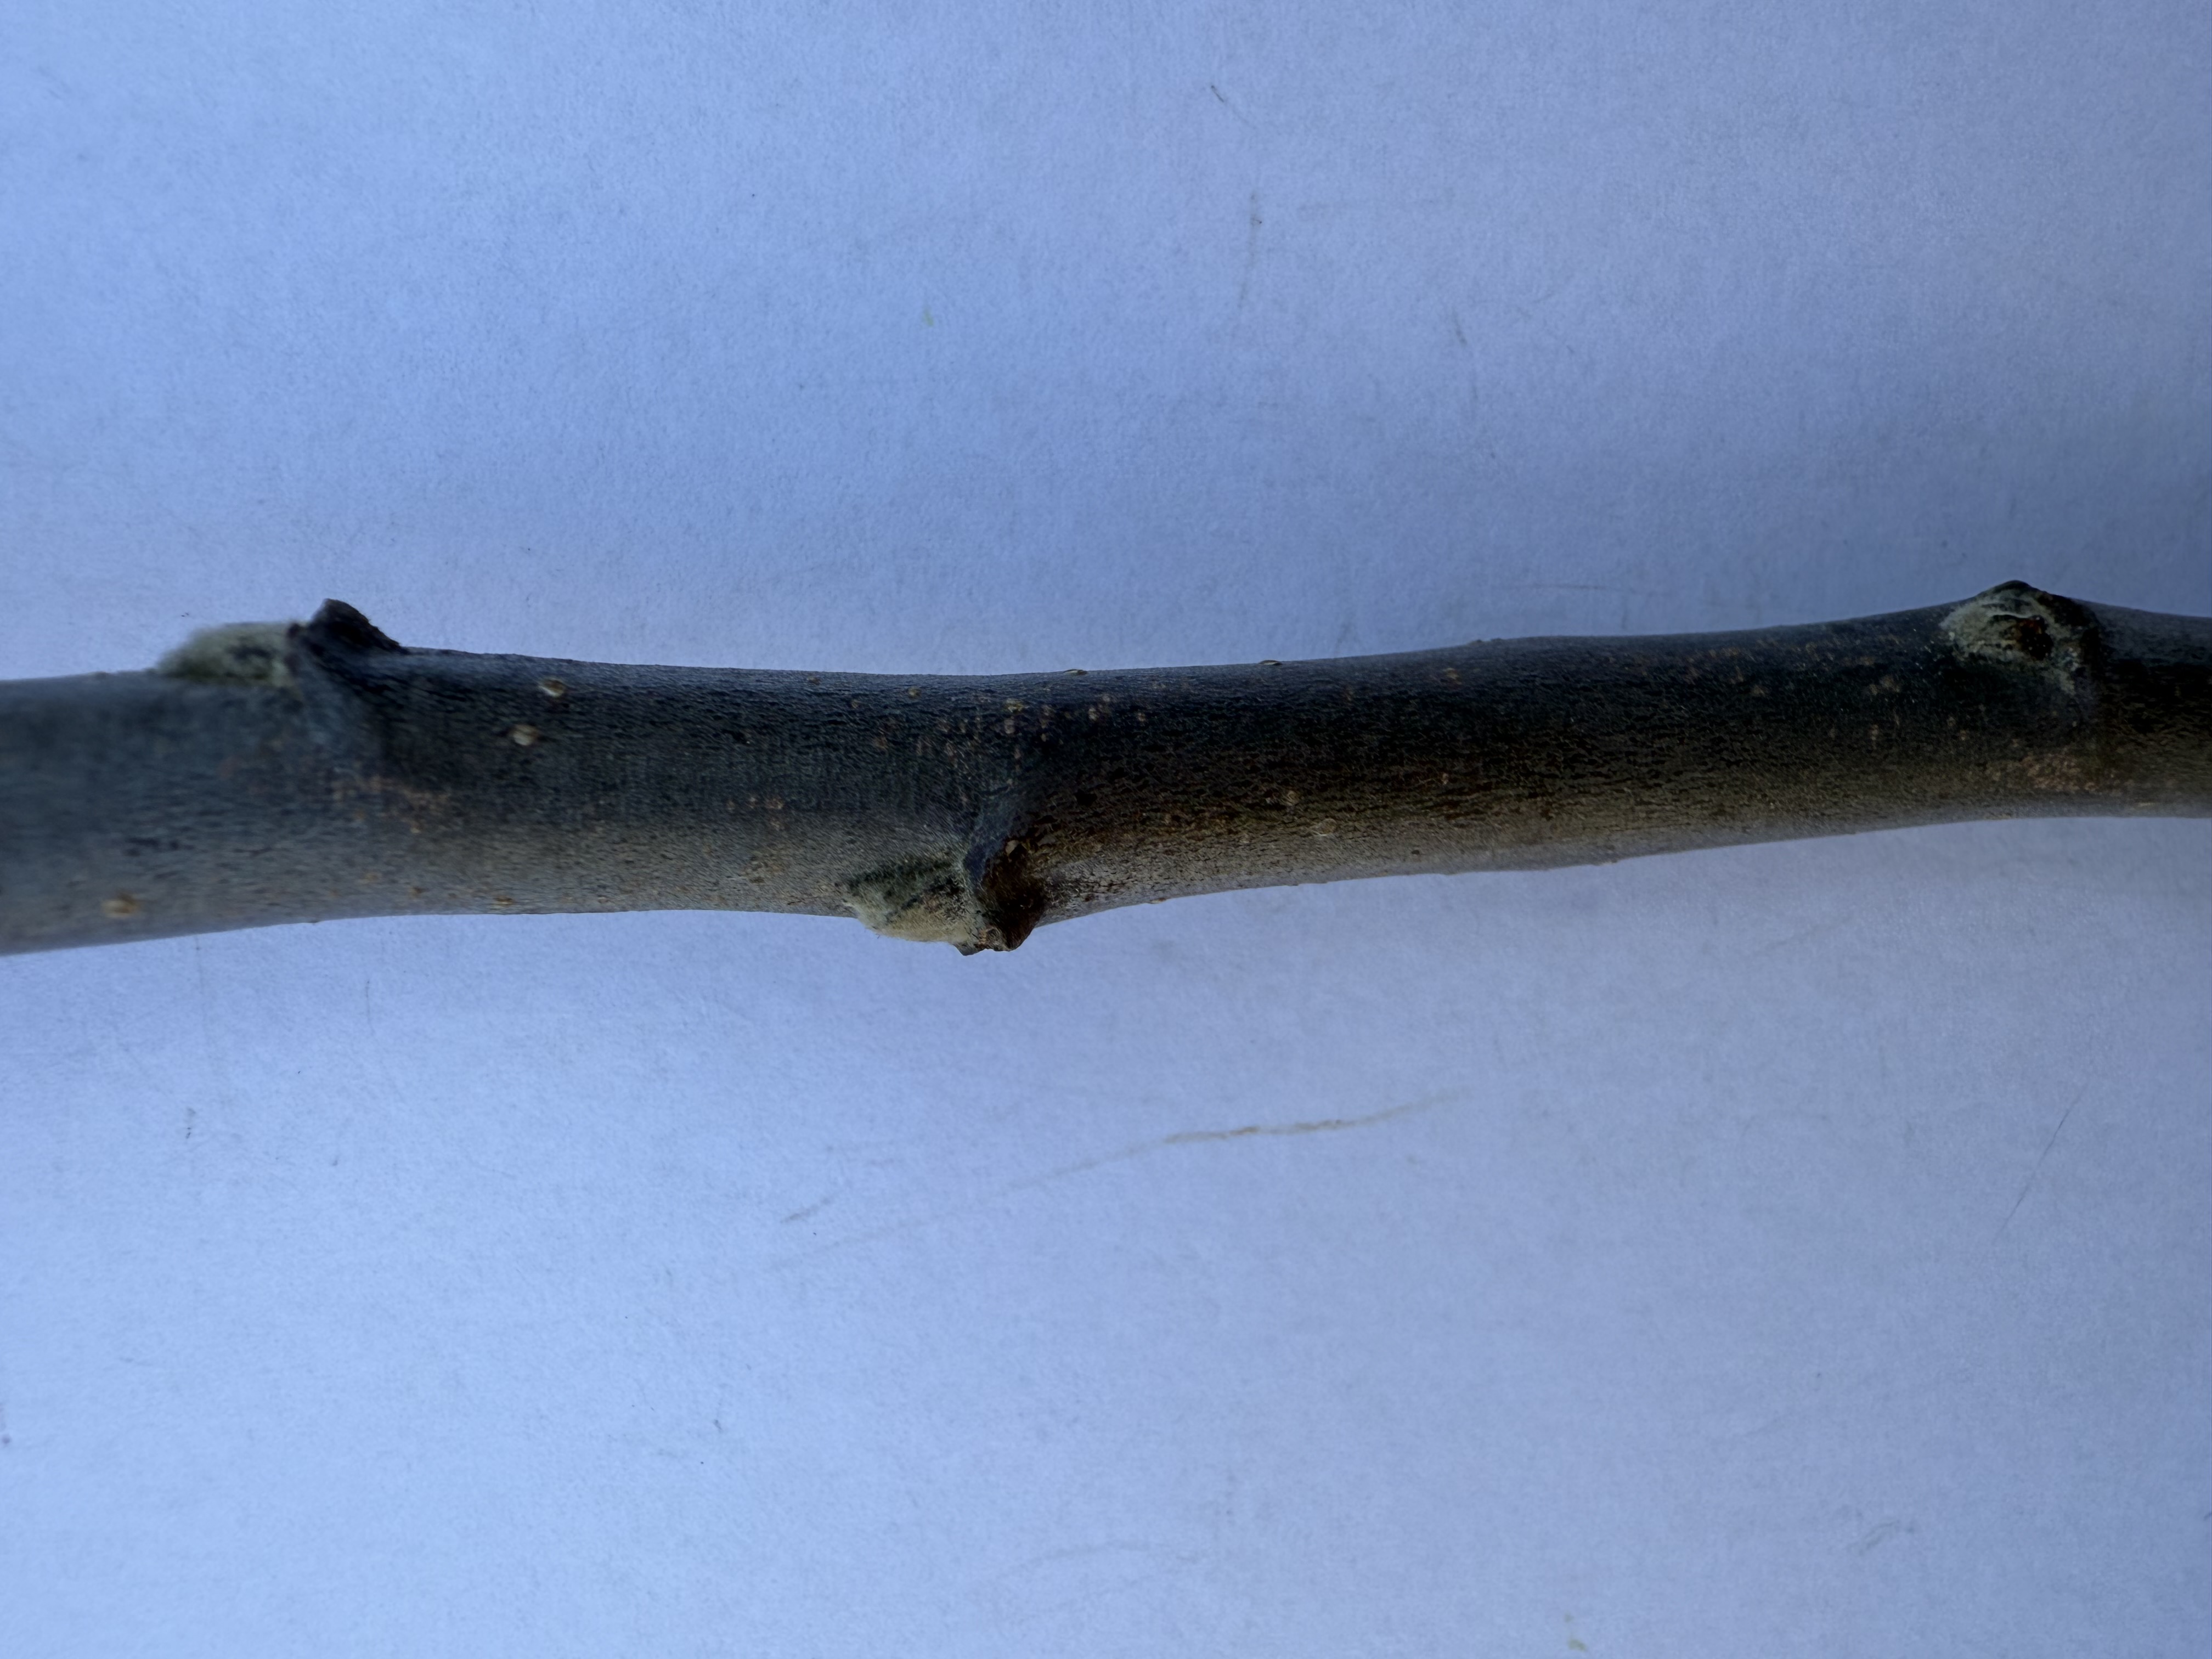
Variety: Redlove Apple